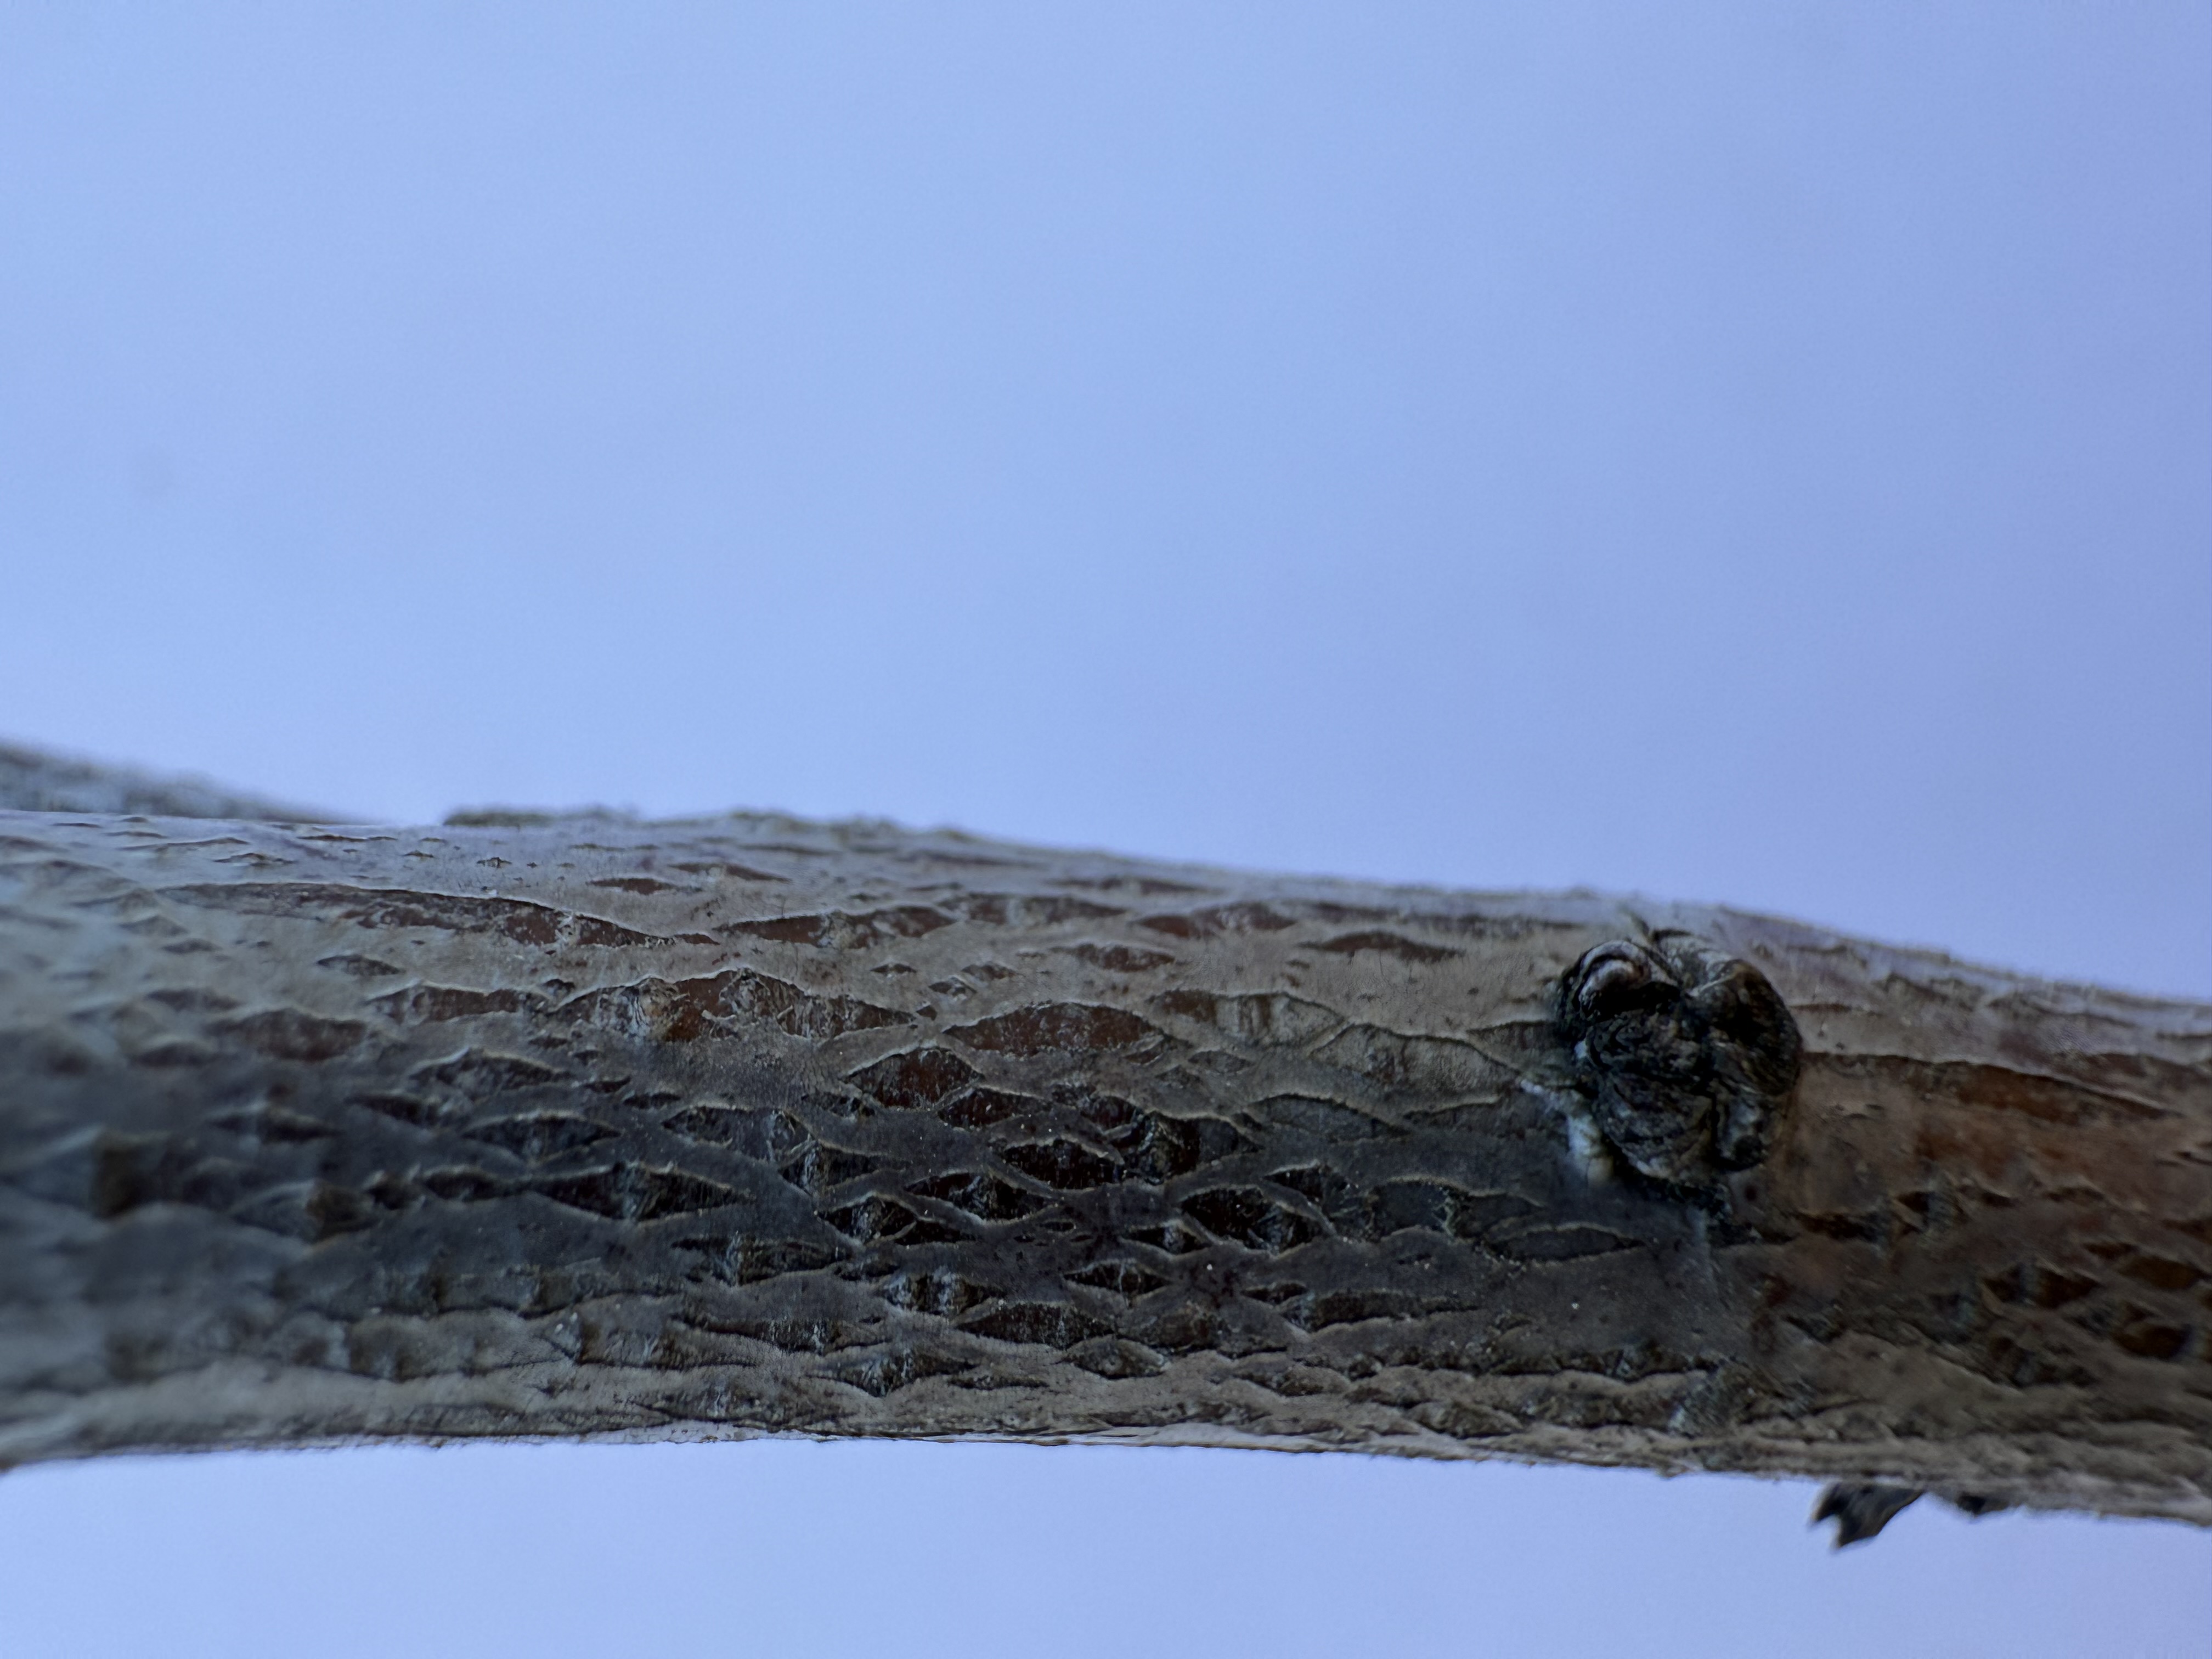
Variety: Black Diamond Plum